West Ham United F.C. supporters

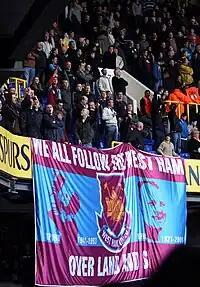
West Ham fans at White Hart Lane

West Ham fans have also displayed a zeal for abusing former players who are perceived to have abandoned the club, or performed some disservice. Famously Dimitri Payet as well as Paul Ince, Frank Lampard, Jermain Defoe, and Nigel Reo-Coker have borne the brunt of verbal abuse and a hostile reception at Upton Park and now London Stadium. However, players such as Joe Cole, Michael Carrick, Rio Ferdinand, Bobby Zamora and Carlos Tévez receive applause and even standing ovations in honour of their contributions for the club.